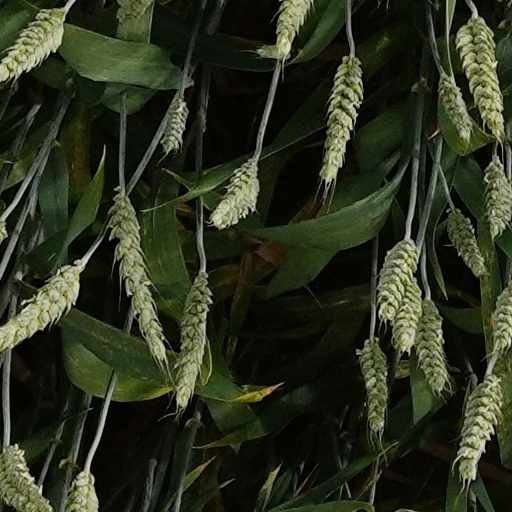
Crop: wheat